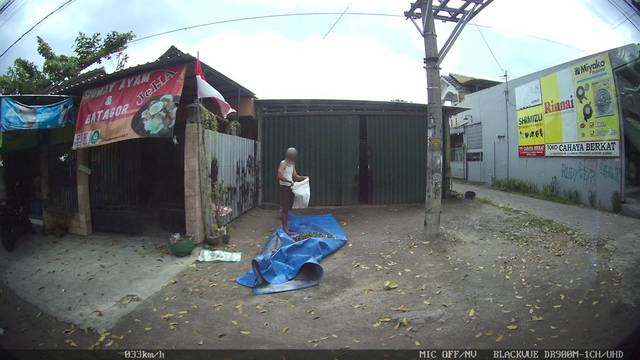
Region: Indonesia
Coordinates: -7.759, 110.346